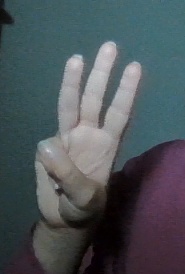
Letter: thaa